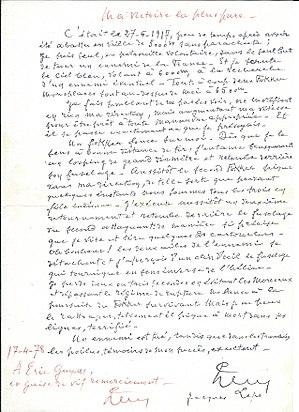
Récit de la victoire la ""plus pure"" du Lieutenant-colonel Leps"
Adrien Louis Jacques Leps est un militaire français et as de l'aviation de la Première Guerre mondiale, au cours de laquelle il remporte douze victoires aériennes homologuées, ainsi que deux victoires probables. Il servit à l'origine dans la cavalerie, avant d'évoluer dans l'aviation. Pendant la Seconde Guerre mondiale, il servira sous les ordres du général Armand Pinsard.